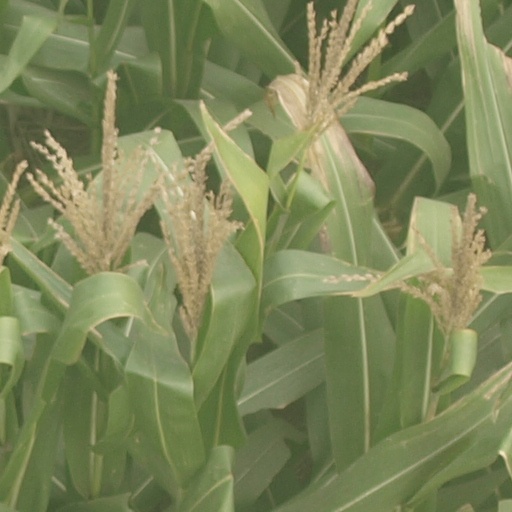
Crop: maize; corn